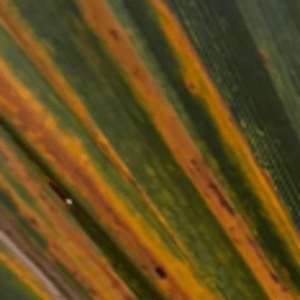
Label: Manganese Deficiency